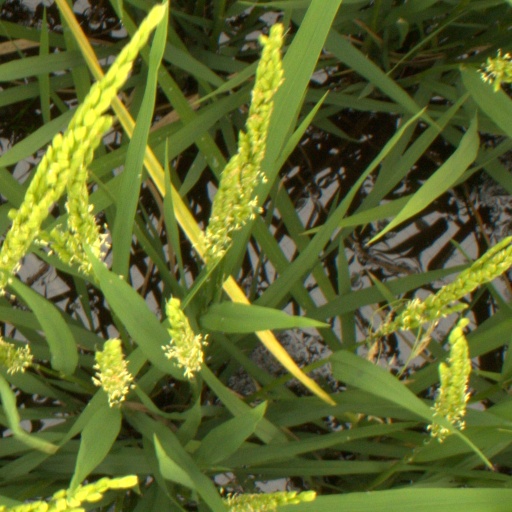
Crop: rice